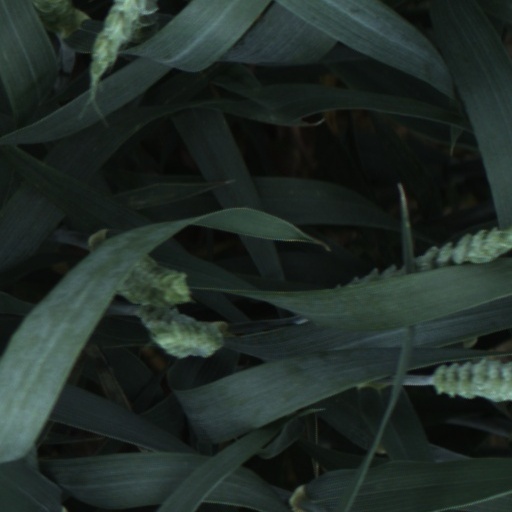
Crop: wheat